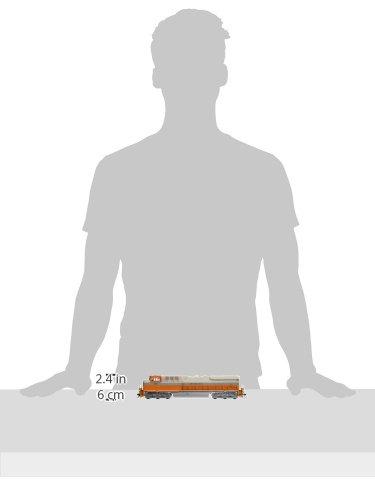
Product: Bachmann GE ES44AC DCC Sound Value Equipped Diesel Locomotive - INTERSTATE #8105 (with operating ditch lights) - HO Scale
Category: Toys & Games | Hobbies | Trains & Accessories | Train Cars | Locomotives | Diesel
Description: DCC sound-equipped 65406 includes our sound value sound package with prototypical prime mover, 3 air horns, and bell—all in polyphonic 16-bit sound.
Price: $189.40